Neovenator

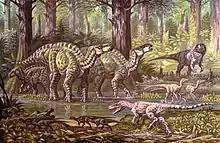

Sedimentological data suggests that the depositional environment of the Wessex Formation was a floodplain intersected by fluvial (river) and lacustrine (lake) deposits. Water levels likely varied throughout the year, due to there being more evaporation than precipitation, though precipitation was regardless quite high. The Wessex seems to have regularly experienced extreme storms and periodic flood events, resulting in debris flows which would have deposited dead organisms in ponds. Burned plant and insect material and fusain suggests that the environment experienced frequent wildfires, stifling for the most part the dense growth of gymnosperms. Much of the flora of the formed of low ground cover, consisting primarily of pteridophytes, with occasional stands of conifers, cycads, and the tree fern "Tempskya". Most vertebrate material from the Wessex Formation originates from plant debris beds, resulting from the aforementioned flooding events. Aside from "Neovenator", the dinosaur fauna of the Isle of Wight include the theropods "Aristosuchus", "Calamospondylus", "Ceratosuchops", "Eotyrannus", "Ornithodesmus", "Riparovenator", and "Thecocoelurus", the sauropods "Chondrosteosaurus", "Eucamerotus", and "Ornithopsis", the thyreophorans "Polacanthus" and "Vectipelta", and the ornithopods "Brighstoneus", "Comptonatus", "Hypsilophodon", "Iguanodon", "Mantellisaurus", "Valdosaurus", and "Vectidromeus." The pterosaur fauna of the Wessex Formation consists of "Coloborhynchus", "Caulkicephalus", "Istiodactylus", "Vectidraco", and "Wightia"; multiple unnamed pterosaur taxa, including a ctenochasmatid, are also known. Neosuchian crocodyliforms include "Bernissartia", "Koumpiodontosuchus", and "Vectisuchus". Limited evidence exists of elasmosaurids and leptocleidid plesiosaurs. The mammal fauna of the Wessex Formation includes the multituberculate "Eobataar" and the spalacotheriid "Yaverlestes". Albanerpetontid amphibians are represented by "Wesserpeton". The fish fauna of the Wessex Formation, both bony and cartilaginous, is extensive, including hybodontiform and modern sharks (Selachii), pycnodontiforms, "Lepidotes", and Scheenstia. Invertebrates are represented by an assortment of non-biting midges, hymenopterans (wasps) including multiple parasitoid taxa, coleopterans (beetles), the avicularoid spider "Cretamygale", and the ostracod "Cypridea".